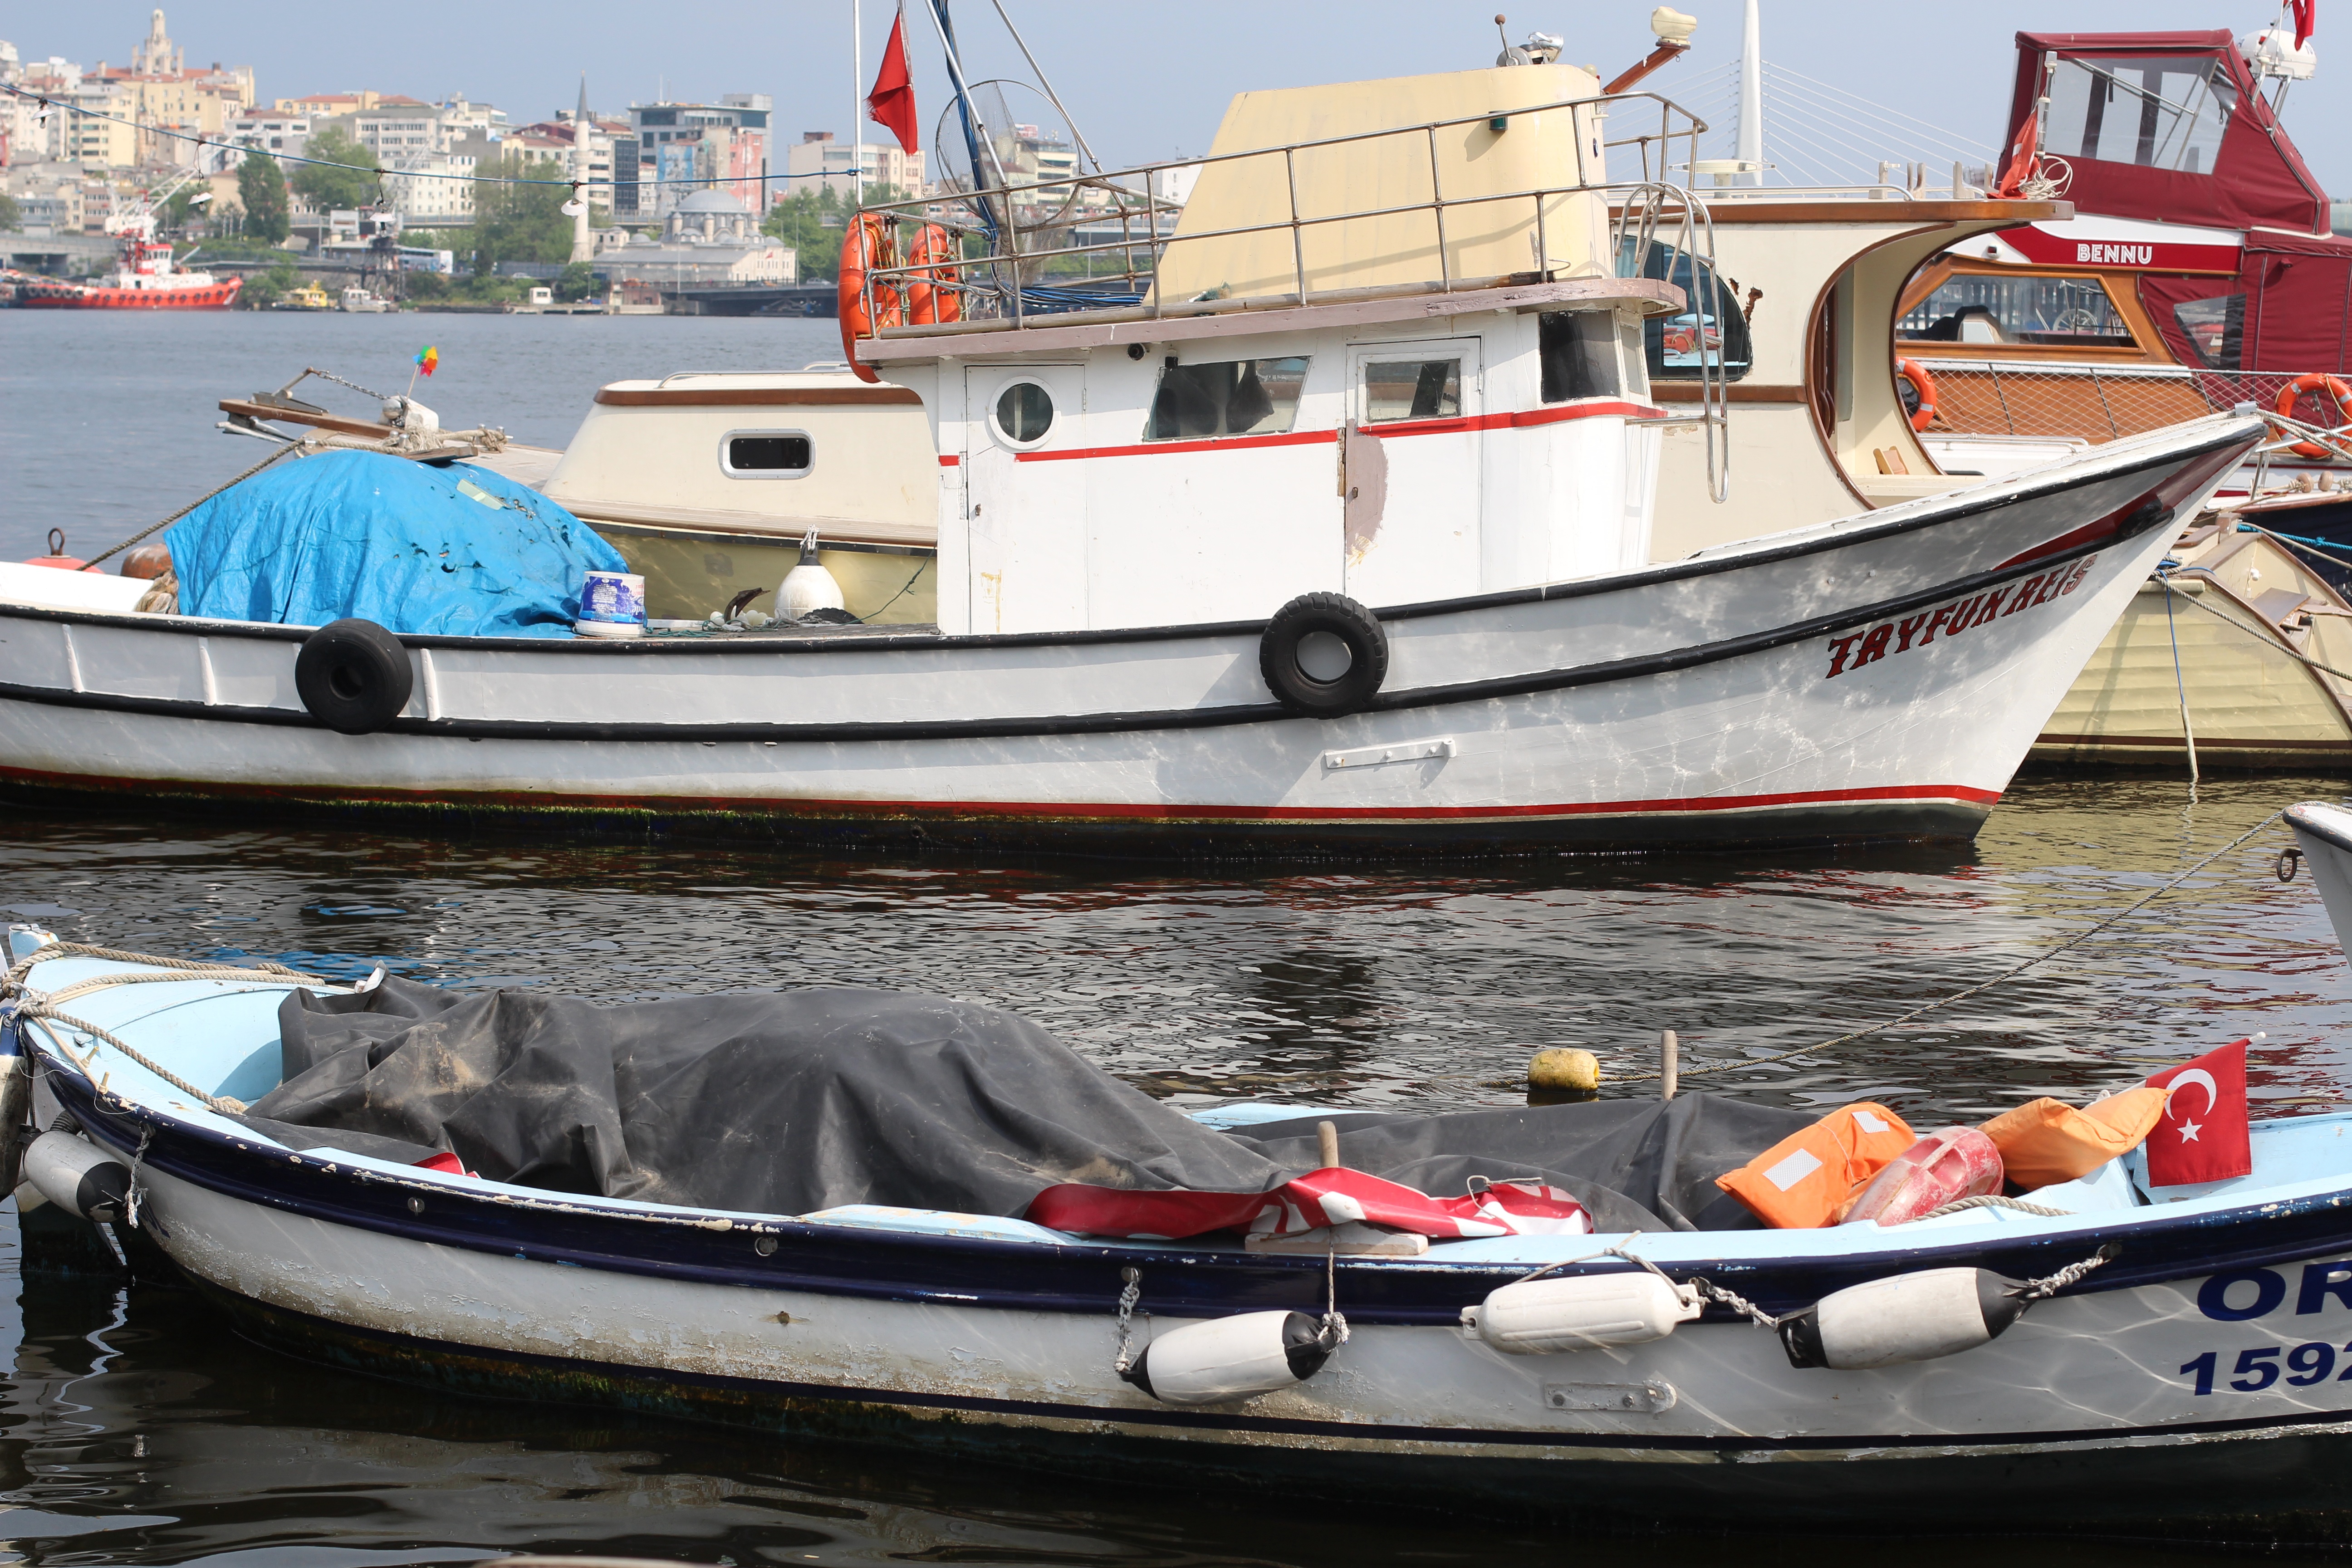
sea, coast, boat, vehicle, motorboat, boating, istanbul, tugboat, watercraft, fishing vessel, skiff, watercraft rowing, fishing trawler, little fishing ship